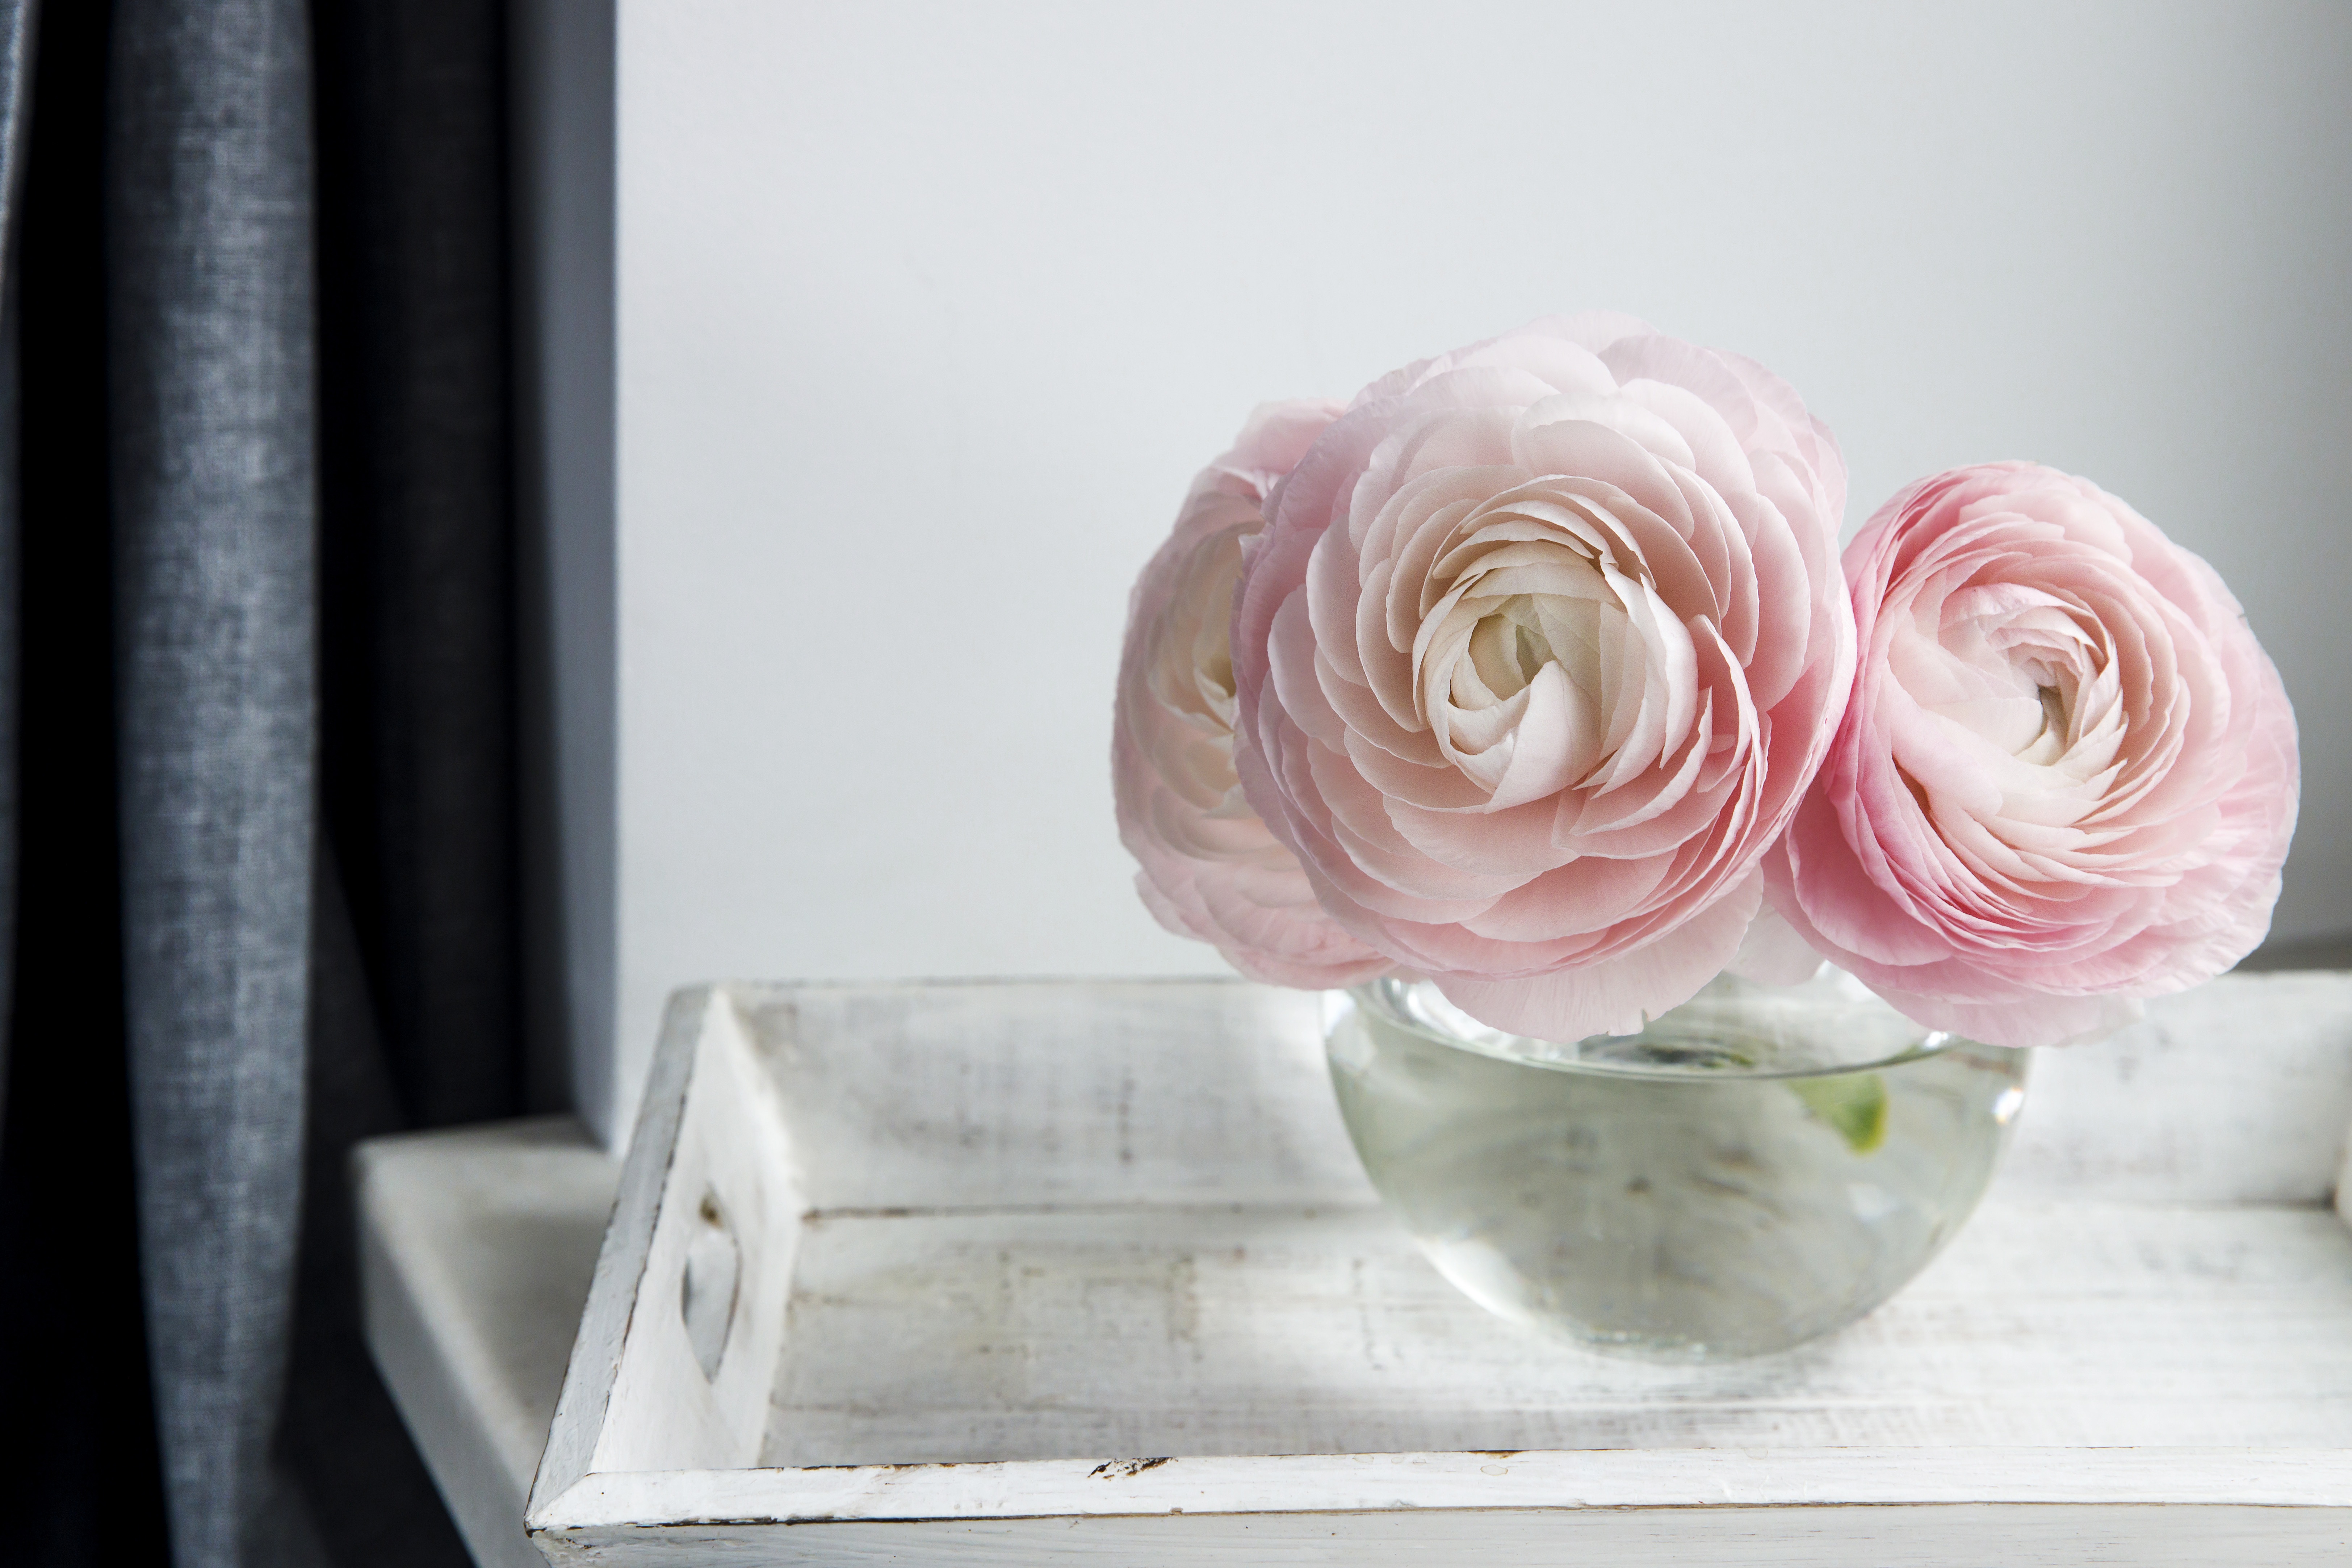
flower, petal, window, drinkware, rose, Hybrid tea rose, artificial flower, table, flower arranging, serveware, artifact, cut flowers, rose family, vase, glass, rose order, garden roses, flowering plant, floral design, bouquet, peach, porcelain, floribunda, magenta, rectangle, room, centrepiece, dishware, linens, ceramic, floristry, still life photography, tableware, artwork, plant stem, interior design, Pedicel, metal, still life, paper, rosa centifolia, window treatment, Transparent material, home accessories